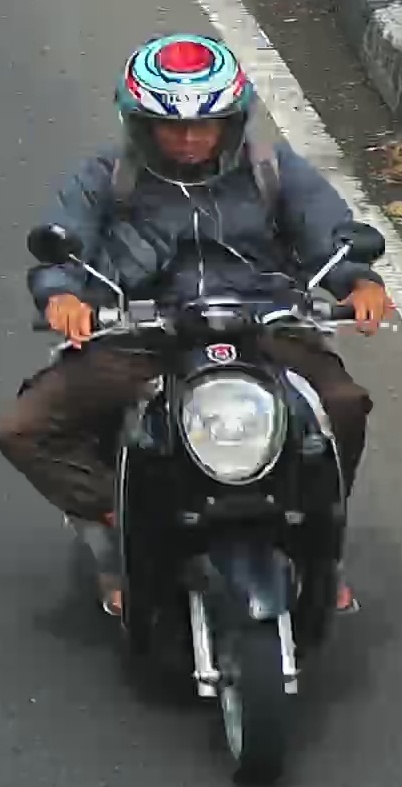
person-with-helmet: 1
person-without-helmet: 0